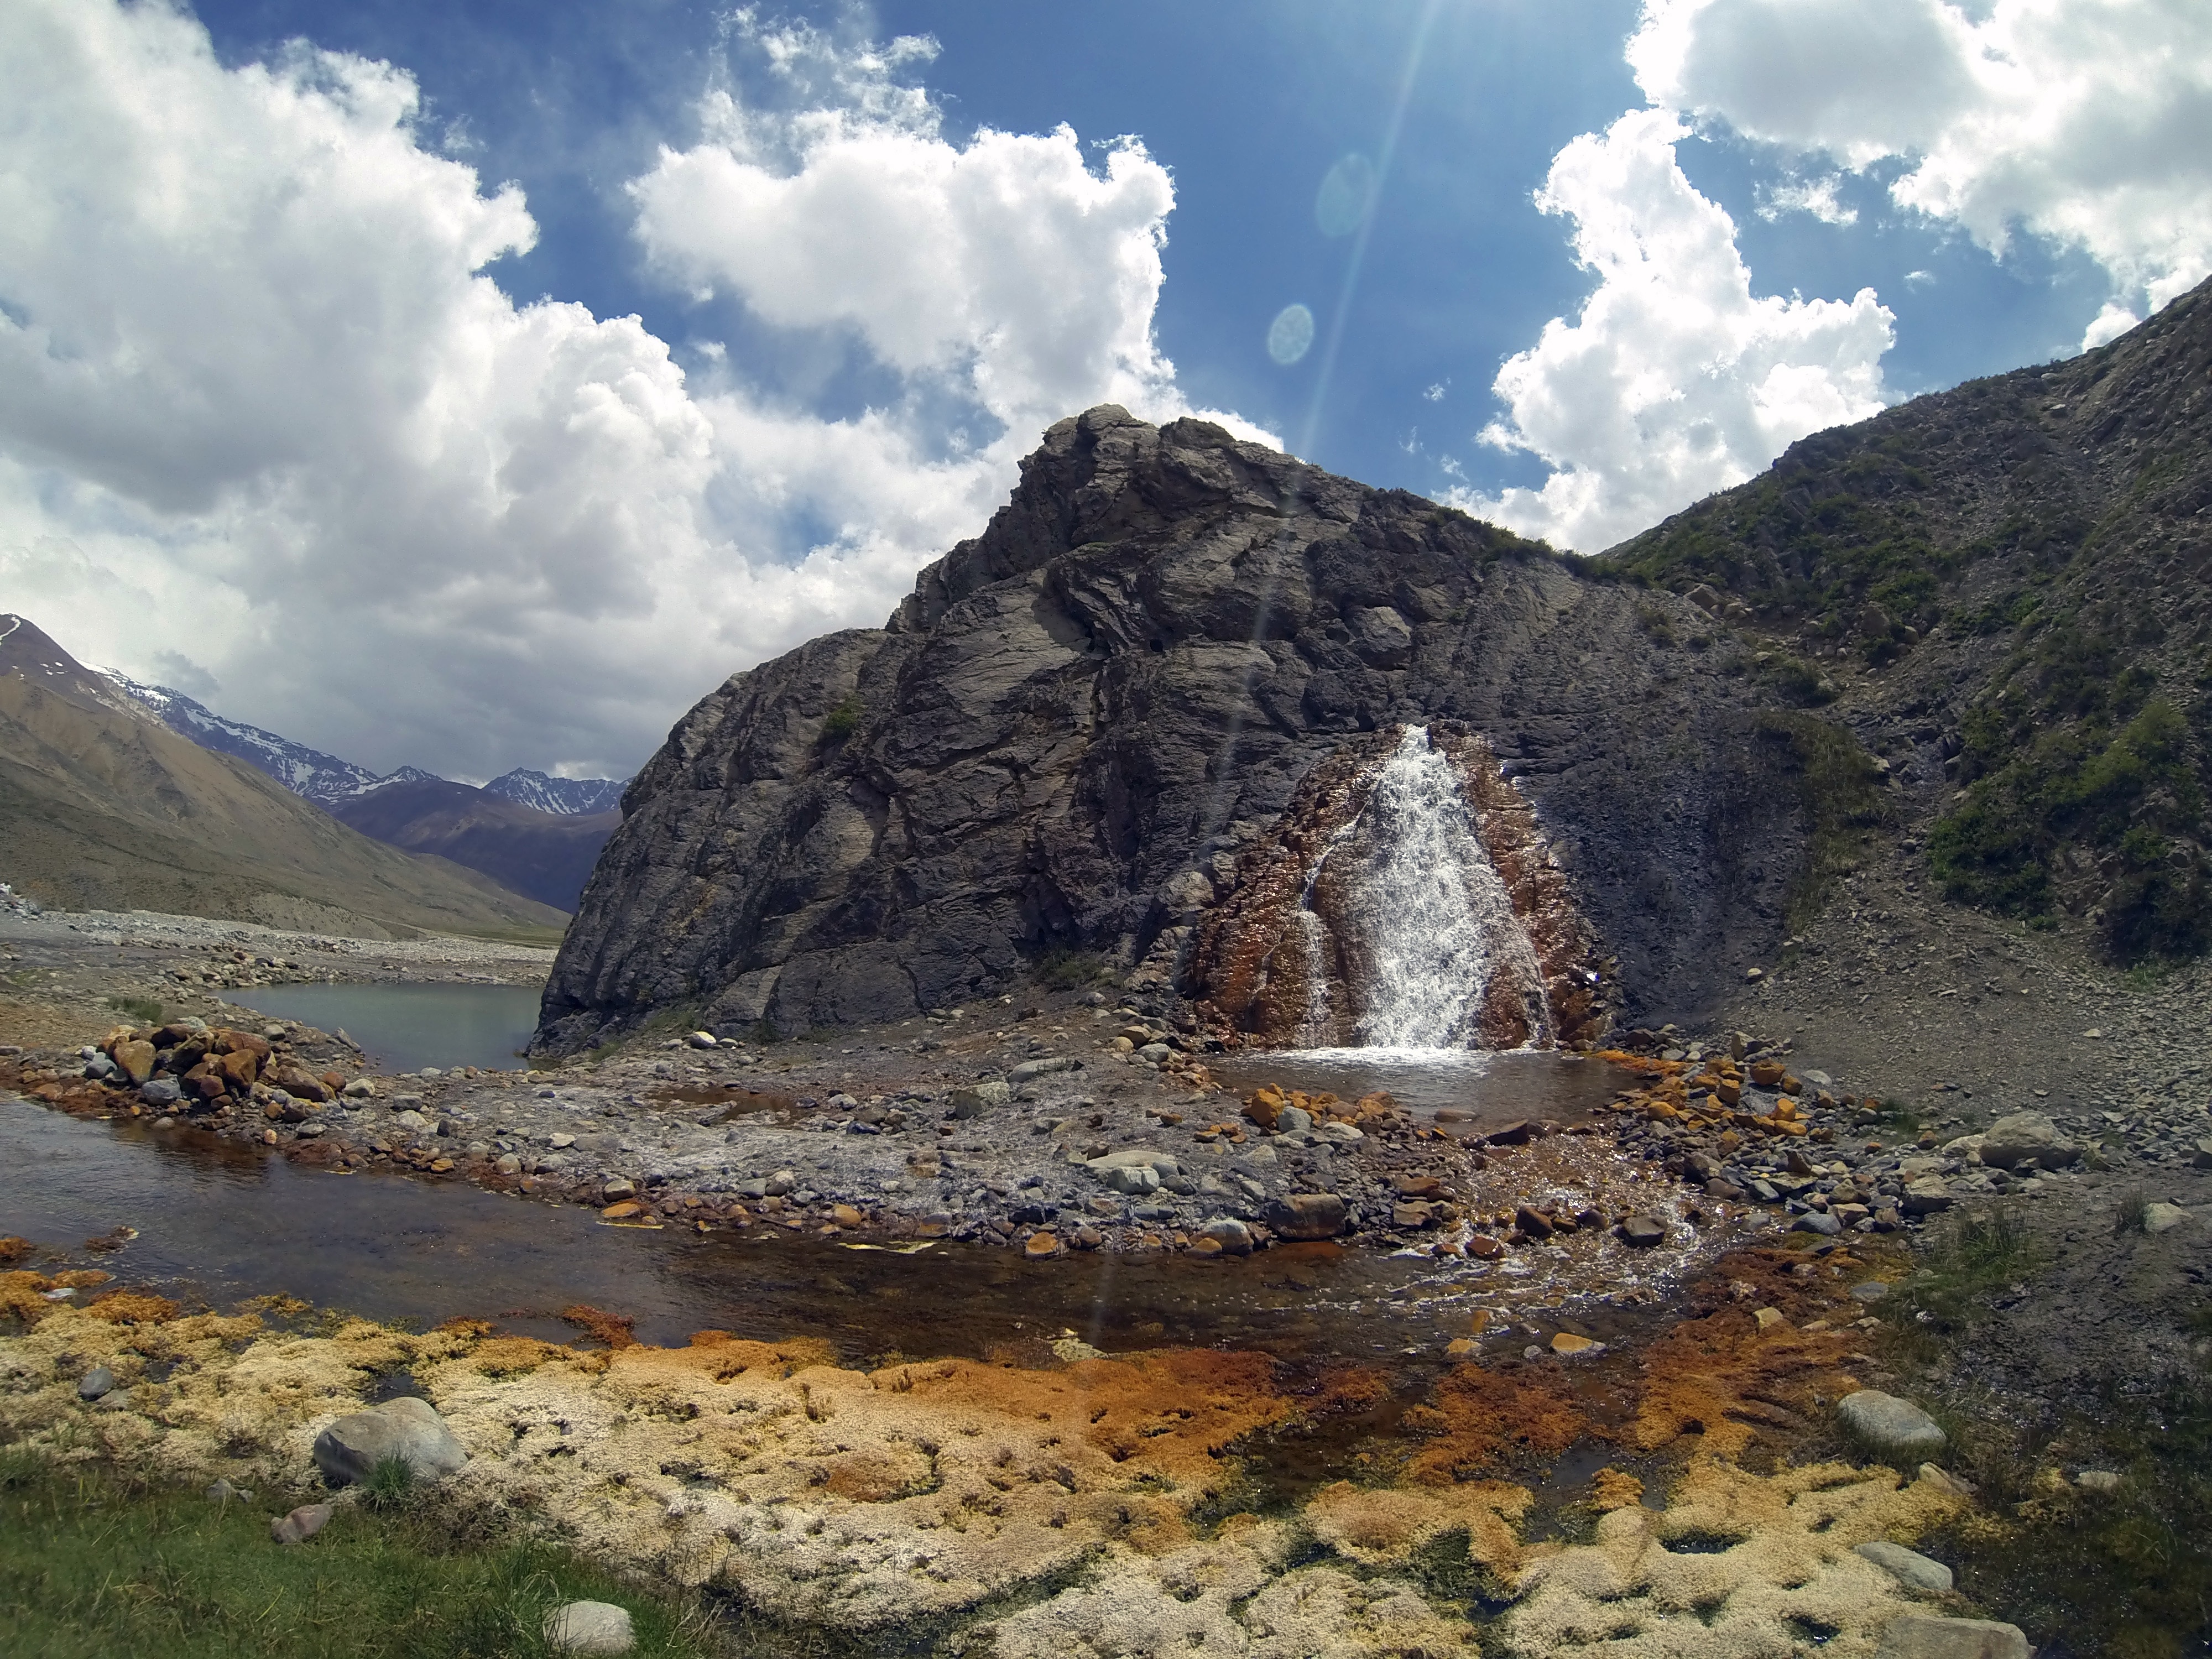
landscape, rock, wilderness, mountain, valley, mountain range, ridge, summit, geology, plateau, fell, landform, geographical feature, mountainous landforms